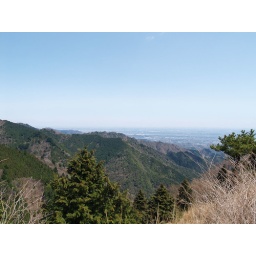
This is roughly in the direction of Tokyo, about an hour and a half away by bus and train